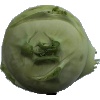
Label: Kohlrabi 1